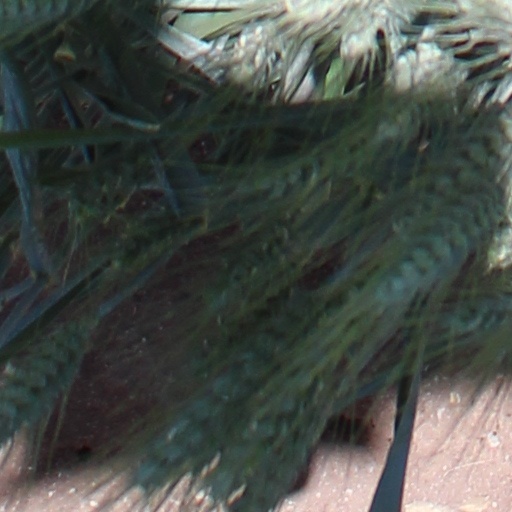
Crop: wheat